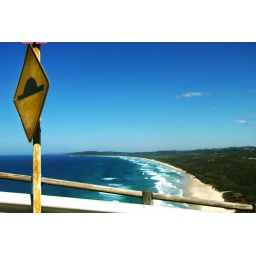
a quick silly shot through the car window because we couldnt get a car park near the lighthouse!